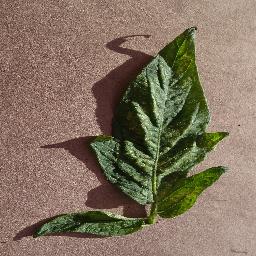
Label: Tomato___Spider_mites Two-spotted_spider_mite